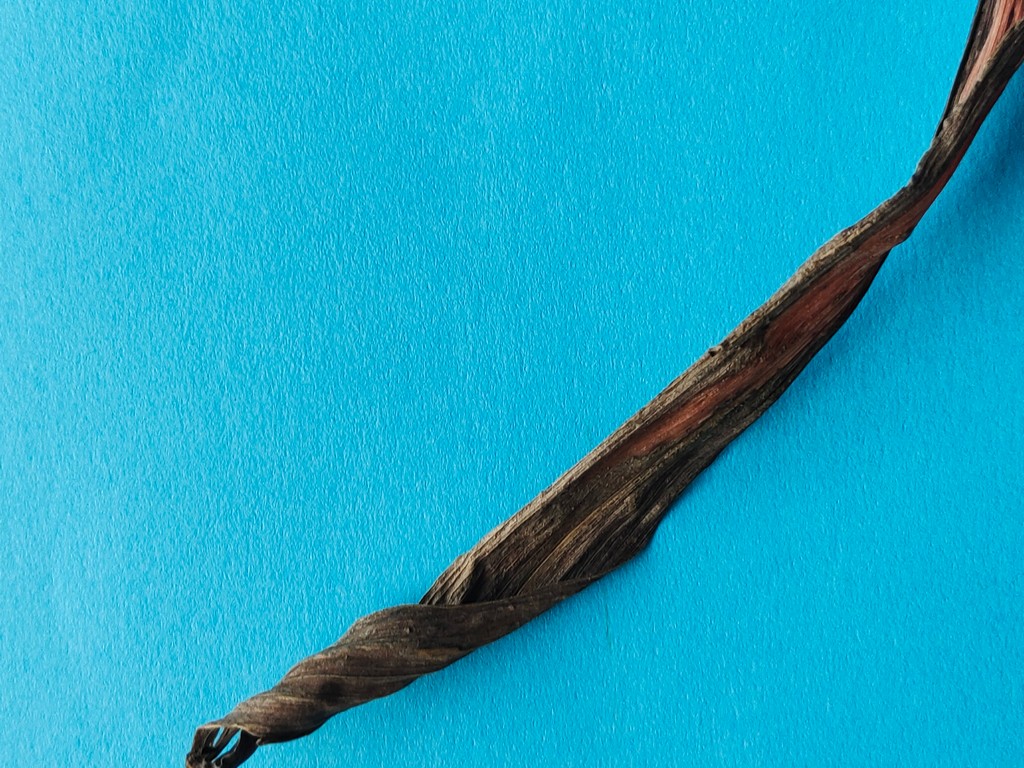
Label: Dried